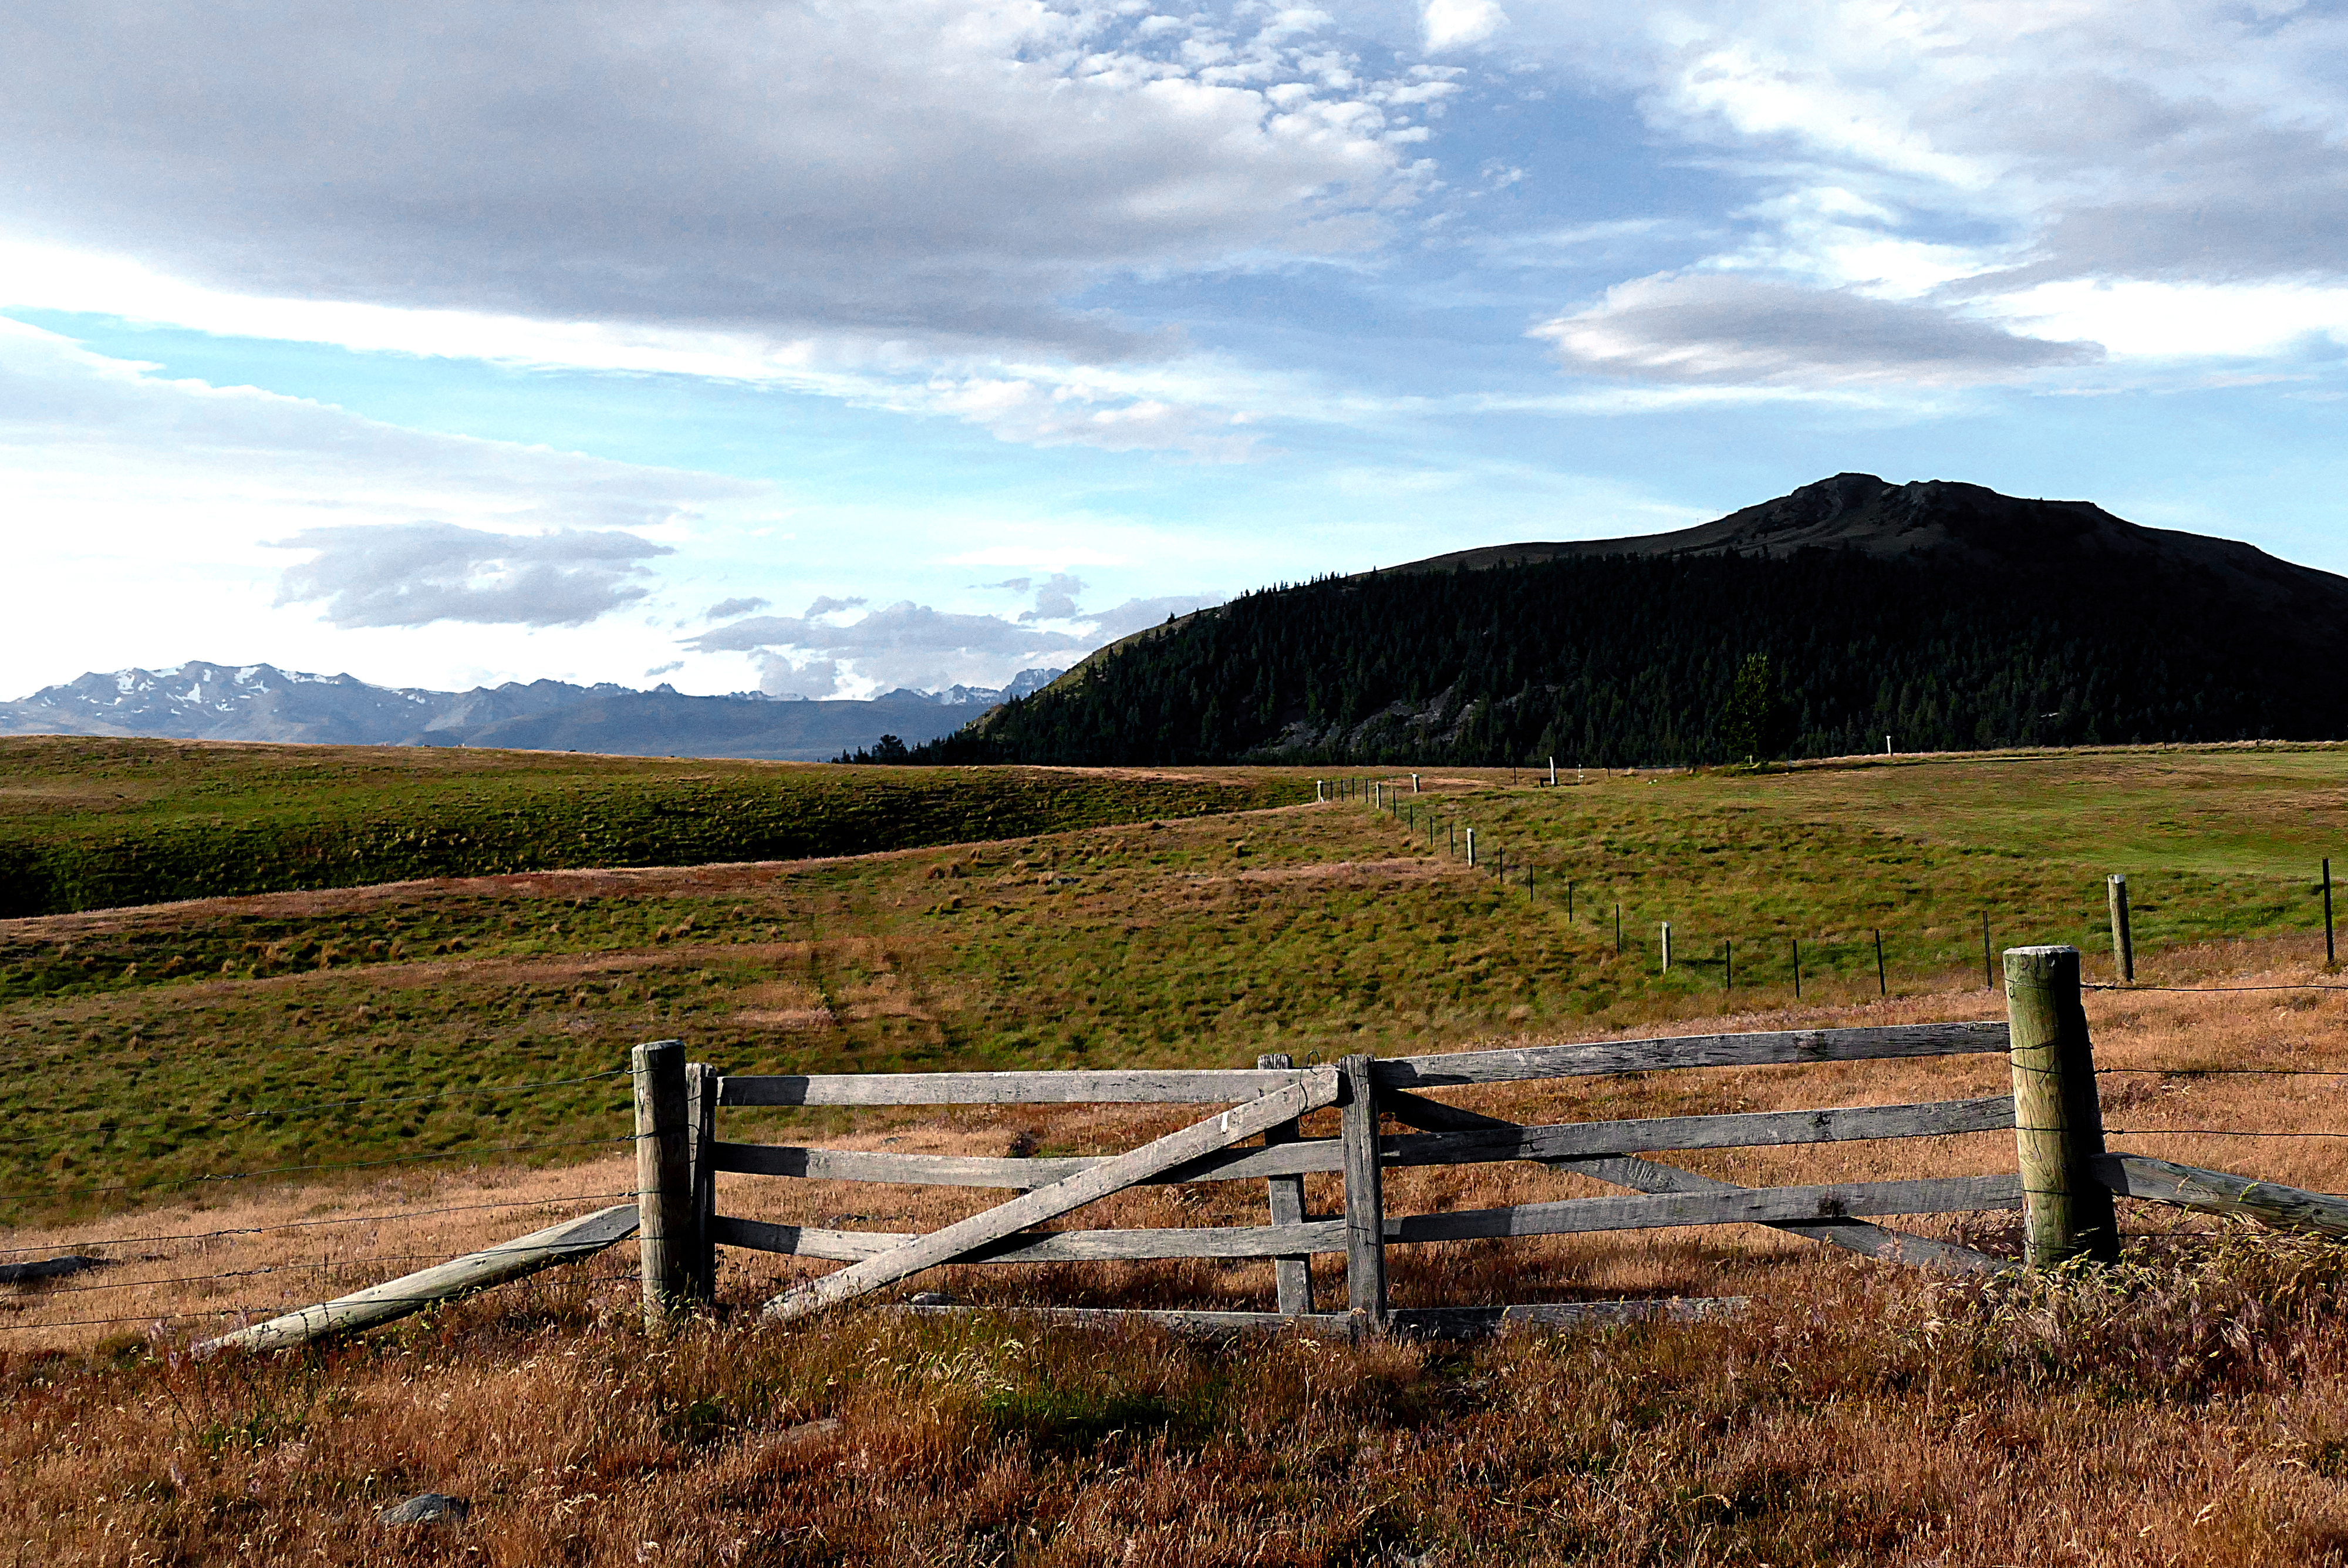
landscape, grass, wilderness, mountain, cloud, field, farm, meadow, prairie, hill, lake, pasture, highland, ridge, grassland, plateau, flickrelite, fell, habitat, lumixfz1000, rual, gates, loch, rural area, geographical feature, mountainous landforms